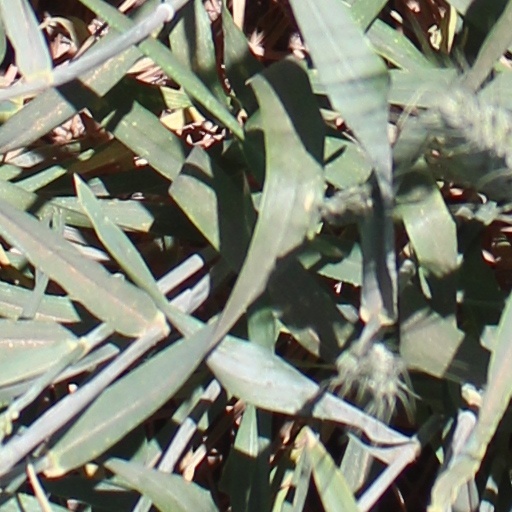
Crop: wheat